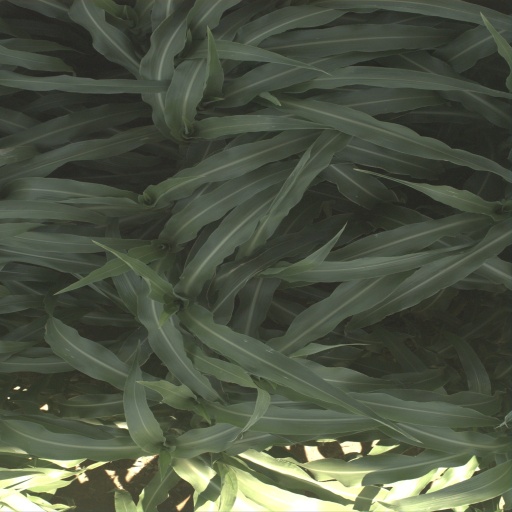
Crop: sorghum